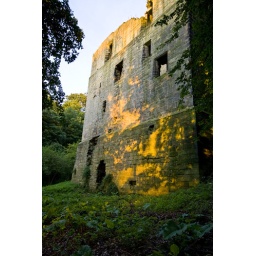
Warm evening light through the trees, against the castle walls